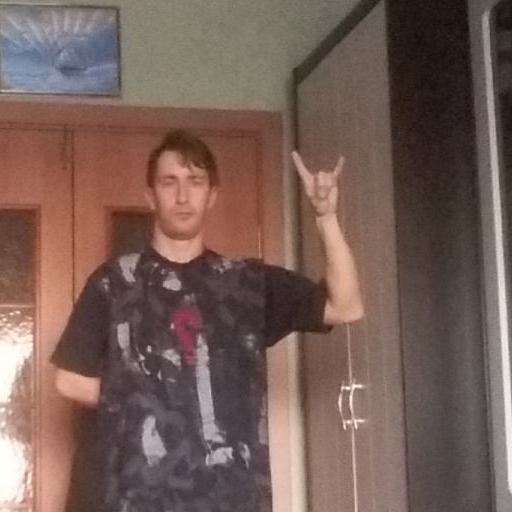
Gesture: rock